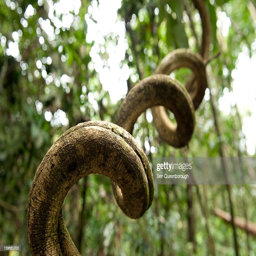
winding branch in the amazon rainforest